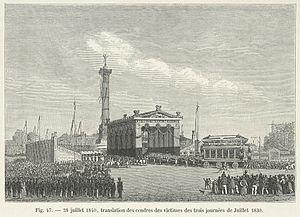
Cette page concerne l'année 1840 du calendrier grégorien.